Ernst Bassermann

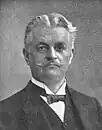

Ernst Bassermann (26 July 1854 - 24 July 1917 in Baden-Baden) was a German politician for the National Liberal Party.